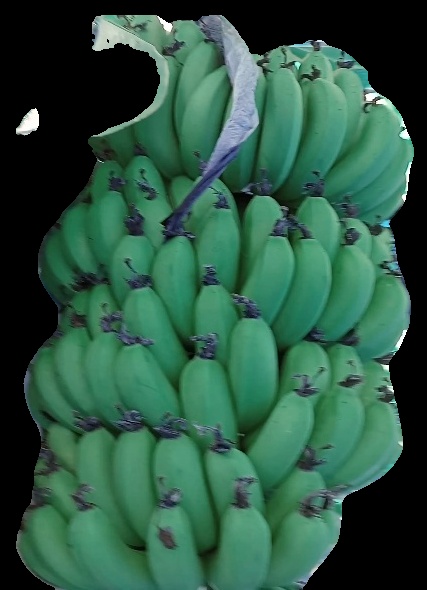
Variety: pachbale
Grade: grade1